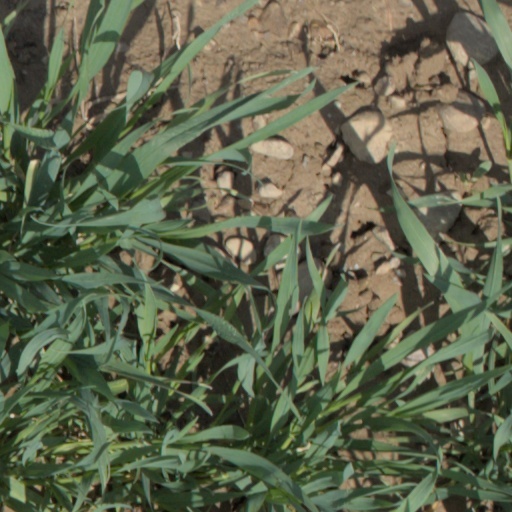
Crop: wheat